Ototyphlonemertidae

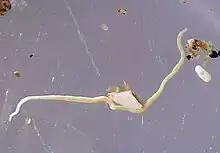
Image of a worm

Ototyphlonemertidae is a family of worms belonging to the suborder Monostilifera.